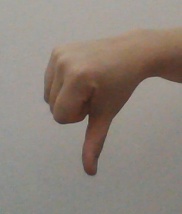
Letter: waw